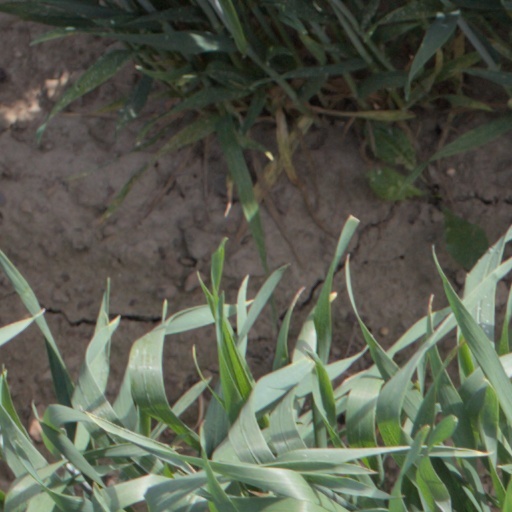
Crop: wheat